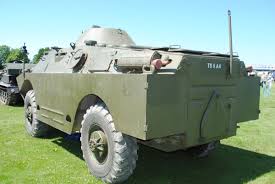
Label: BRDM